Panos Kammenos

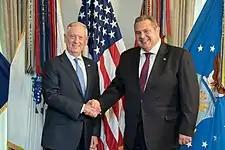
Kammenos with United States Secretary of Defense James Mattis on 9 October 2018

Kammenos accused the former Prime Minister of Greece George Papandreou of treason. He said that the Hellenic Postbank, a public banking arm of the Greek government, oddly purchased a $1.3 billion worth of credit default swap (CDS) to insure against a default of the Greek government in spring and summer of 2009 (so indirectly, the government bought protection against its own default), and those CDS was then subsequently sold in December 2009 to a private firm named IJ Partners for $40 million. Naturally, as the Greek debt crisis was getting progressively worse, the CDS in question was probably worth $27 billion in June 2011. In 2013, a Greek court decided that he should pay 30,000 euros for libel against the brother of George Papandreou and in 2014, a court decided that Kammenos accusations were false and slanderous and he should pay 100,000 euros to the IJ PARTNERS.